Ristinarkku

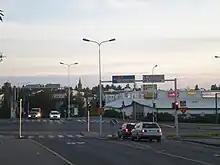
View from Pappila to Ristinarkku

Ristinarkku is a district in Tampere, Finland. The district also includes the Janka's residential area. There are a school and several retail stores in the area. The area is close to the city center and has apartment buildings as well as townhouses. The Sampo Highway runs through Ristinarkku, and the district is bordered on the south by the Tampere–Haapamäki railway and on the east by the eastern part of the Tampere Ring Road (Highway 9). The neighboring parts of the city are Hakametsä, Huikas, Takahuhti, Pappila, Linnainmaa, Hankkio and Messukylä.